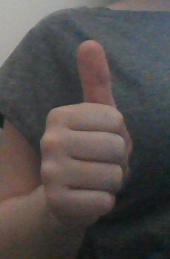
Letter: aleff